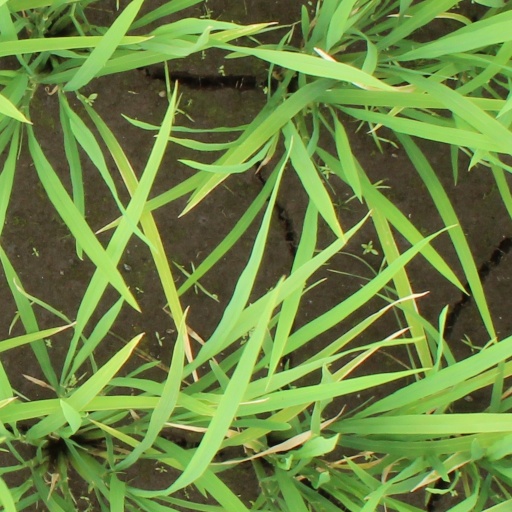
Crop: rice